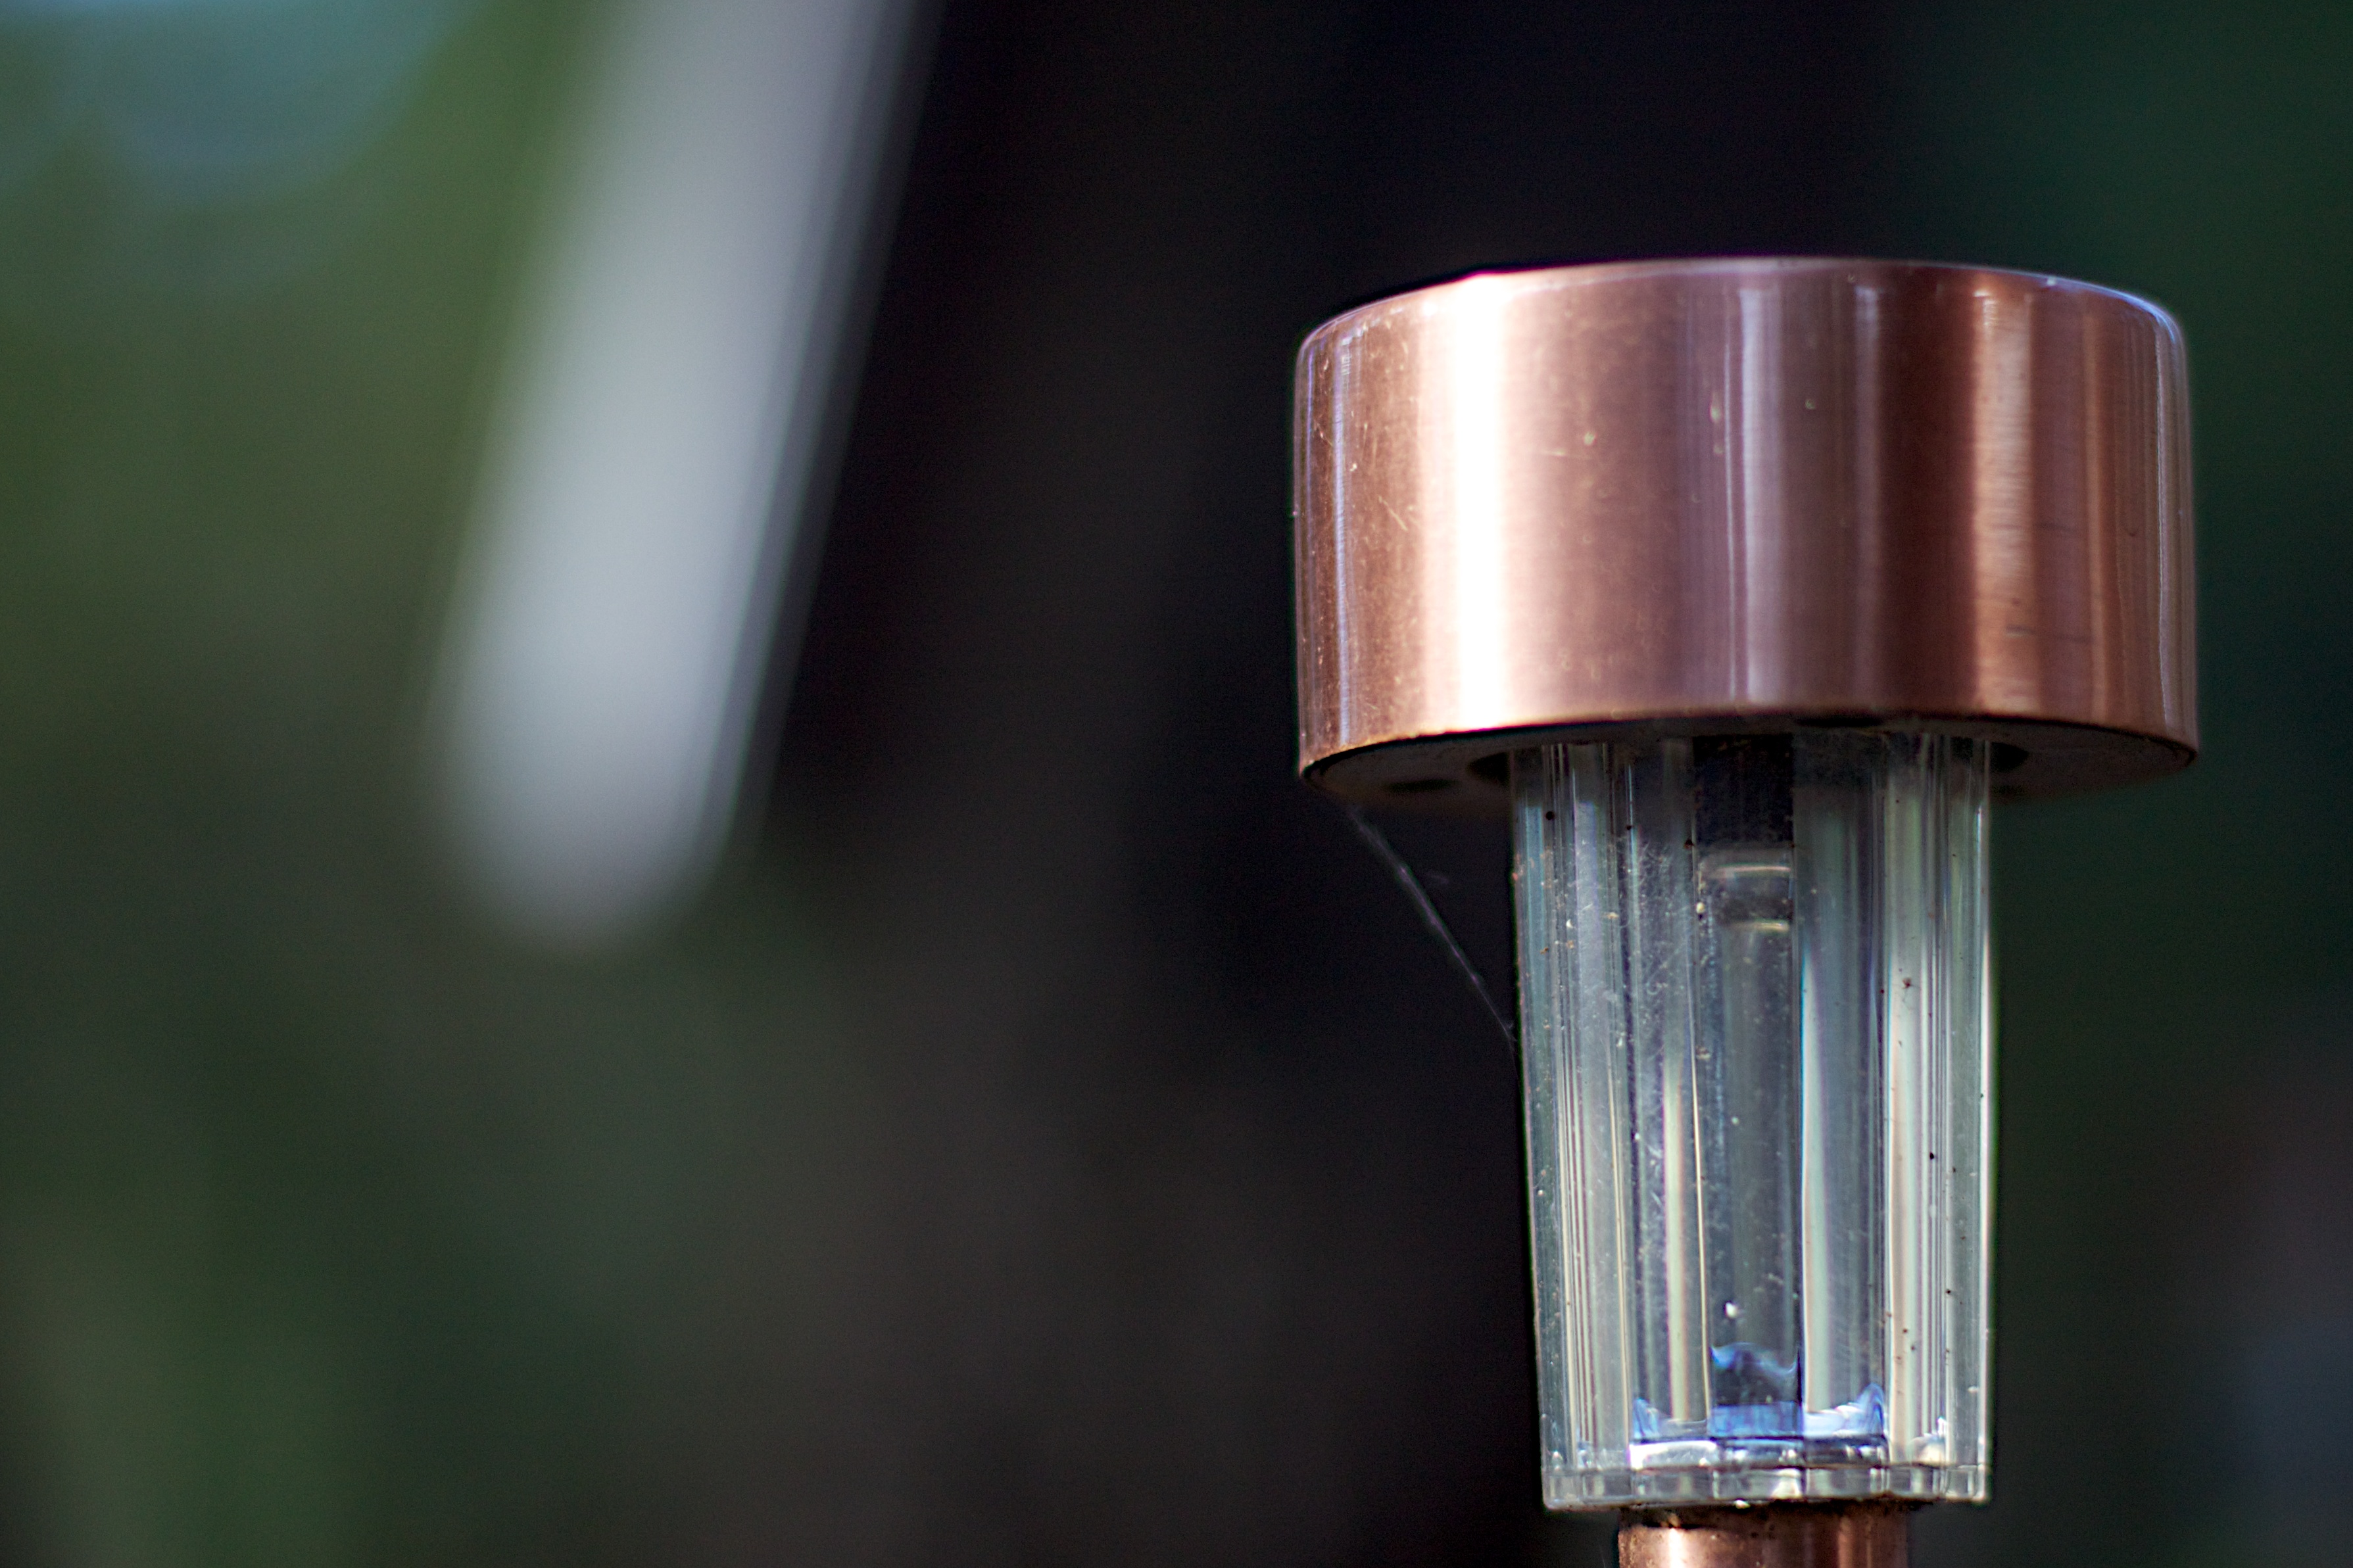
light, lamp, lighting, light fixture, ds106, incandescent light bulb